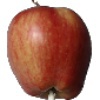
Label: Apple Red 1